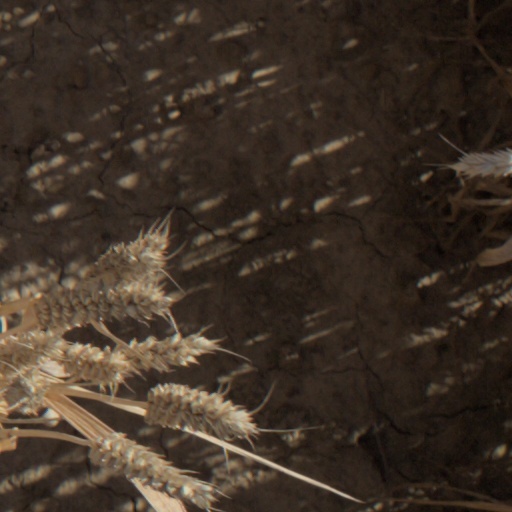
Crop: wheat